Key derivation function

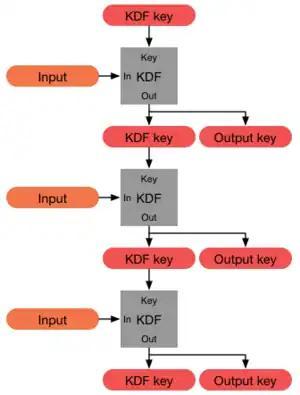
Example of a Key Derivation Function chain as used in the Signal Protocol. The output of one KDF function is the input to the next KDF function in the chain.

In cryptography, a key derivation function (KDF) is a cryptographic algorithm that derives one or more secret keys from a secret value such as a master key, a password, or a passphrase using a pseudorandom function (which typically uses a cryptographic hash function or block cipher). KDFs can be used to stretch keys into longer keys or to obtain keys of a required format, such as converting a group element that is the result of a Diffie–Hellman key exchange into a symmetric key for use with AES. Keyed cryptographic hash functions are popular examples of pseudorandom functions used for key derivation.